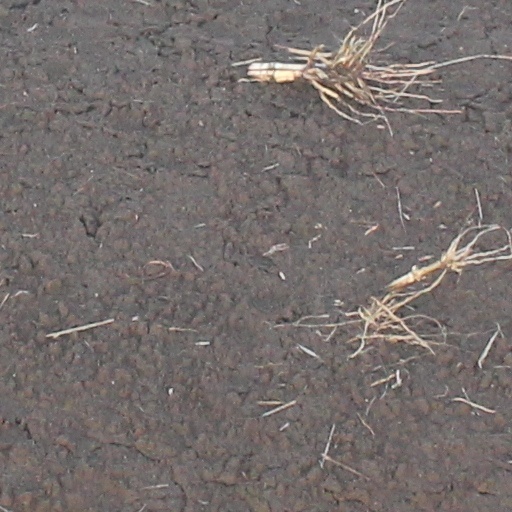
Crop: wheat